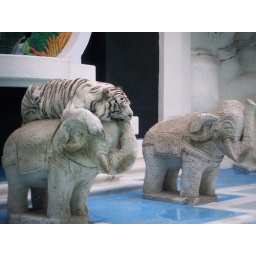
Sleeping white tiger in a most uncomfortable looking position.